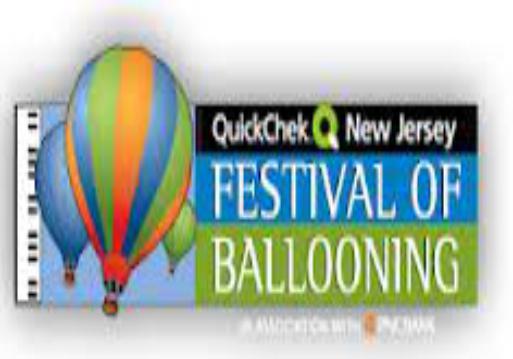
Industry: Food